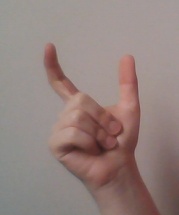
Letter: nun